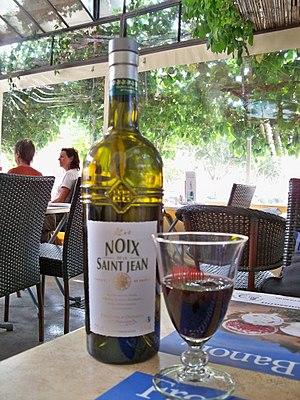
vin de noix au Bistrot de pays d'Oppède
Le mariage vin et cuisine remonte à l'Antiquité. Il va traverser le Moyen Âge, s'enrichir à la Renaissance et devenir un véritable classique de nos jours. On doit distinguer dans cette alliance la cuisine du vin et la cuisine au vin qui ont été et restent les deux façons d'utiliser les apports qualitatifs du vin en gastronomie.
Le vin de noix est un apéritif traditionnel obtenu par macération de noix vertes dans du vin et de l'alcool. On obtient après 40 jours un alcool doux qui se boit en apéritif ou en dessert.